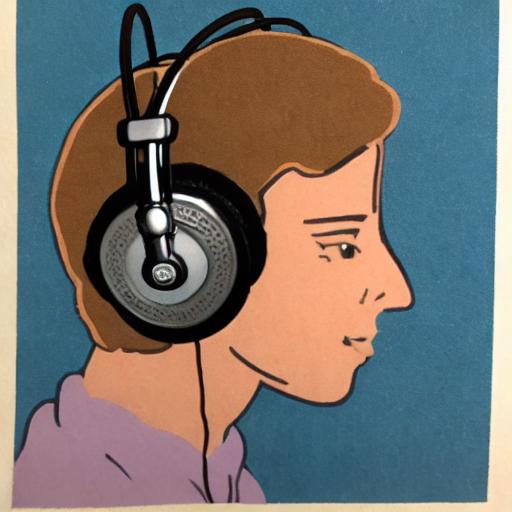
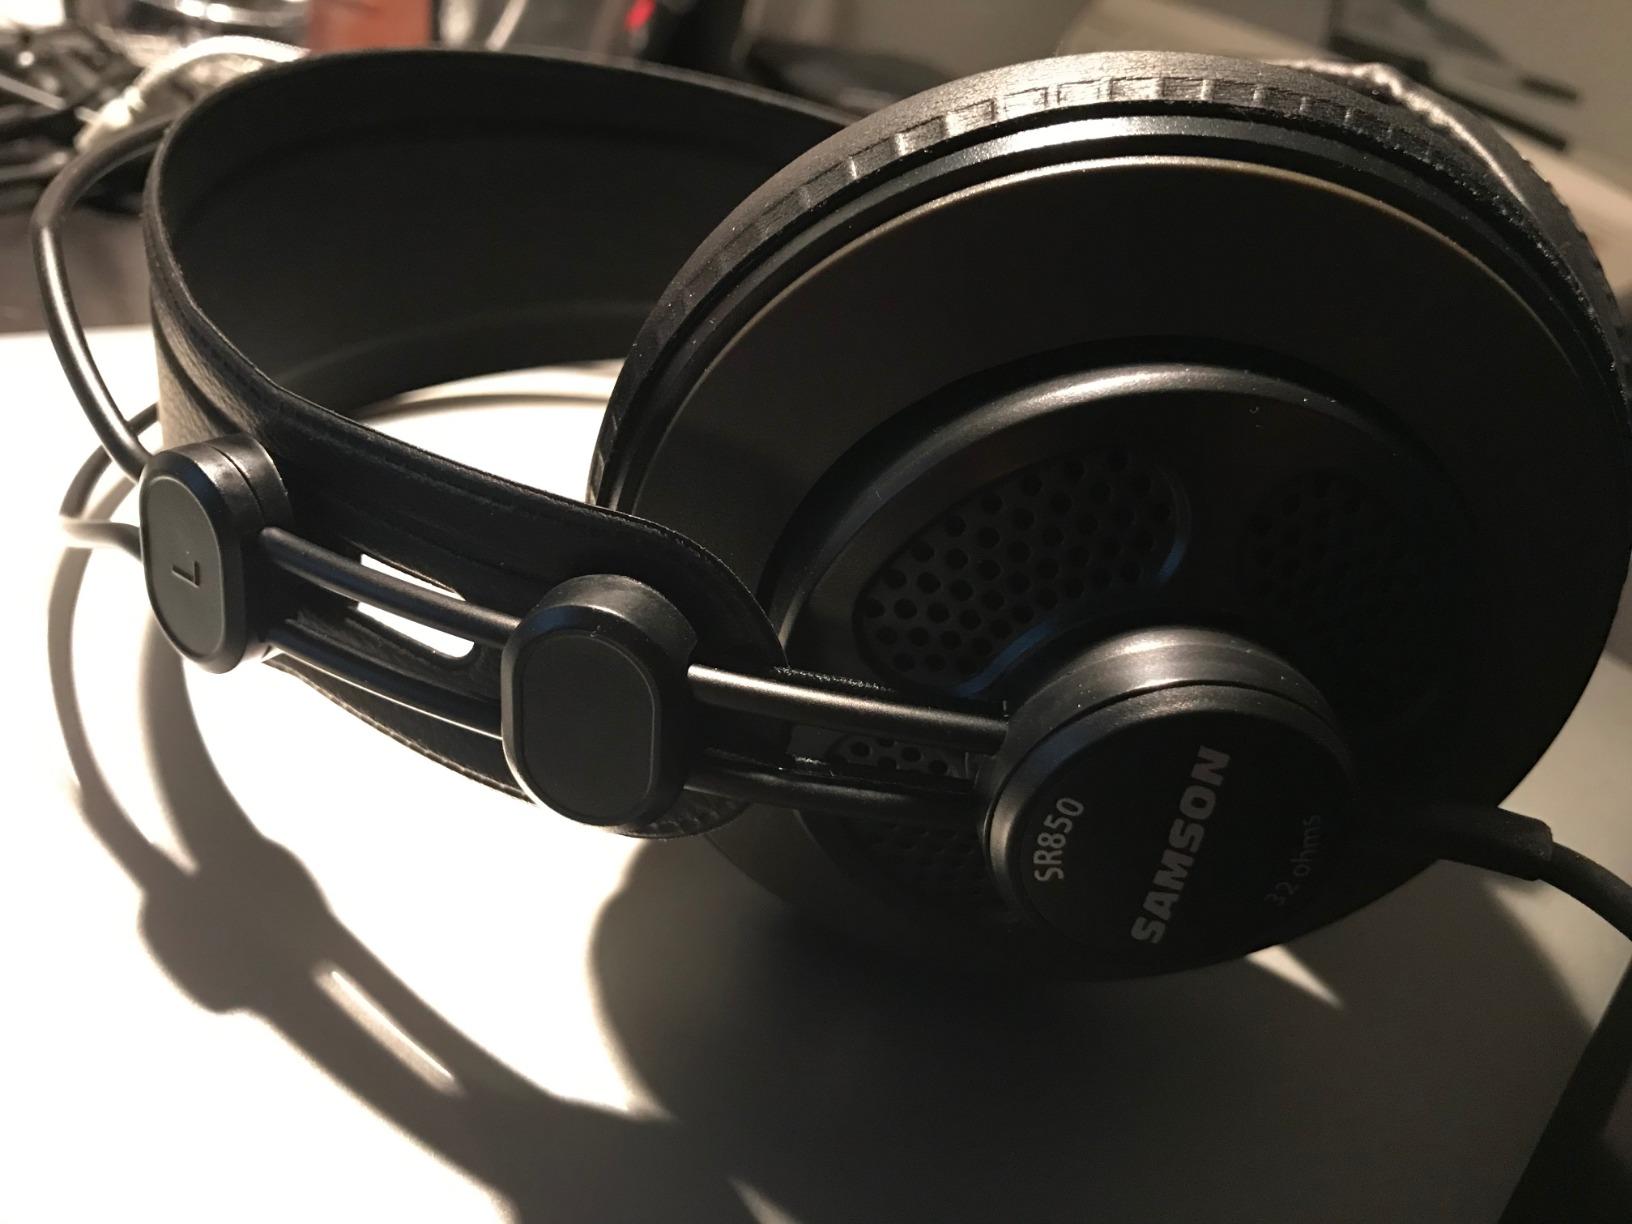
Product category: headphones
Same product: no